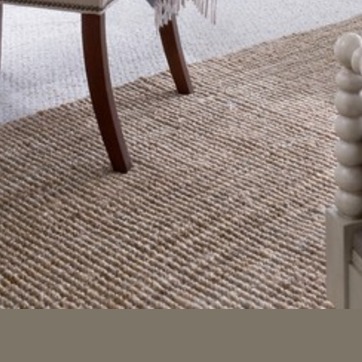
Material: carpet